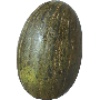
Label: Melon Piel de Sapo 1